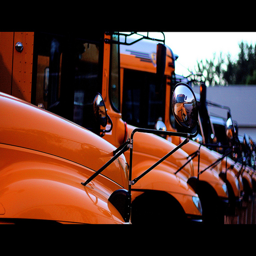
Many orange buses are parked in a row.
a line of yellow school busses parked in a bus lot
There is a row of wrong heavy hauler trucks lined up.
A bunch of school buses that are parked in a big lot.
A group of buses of sitting in line at a bus yard.